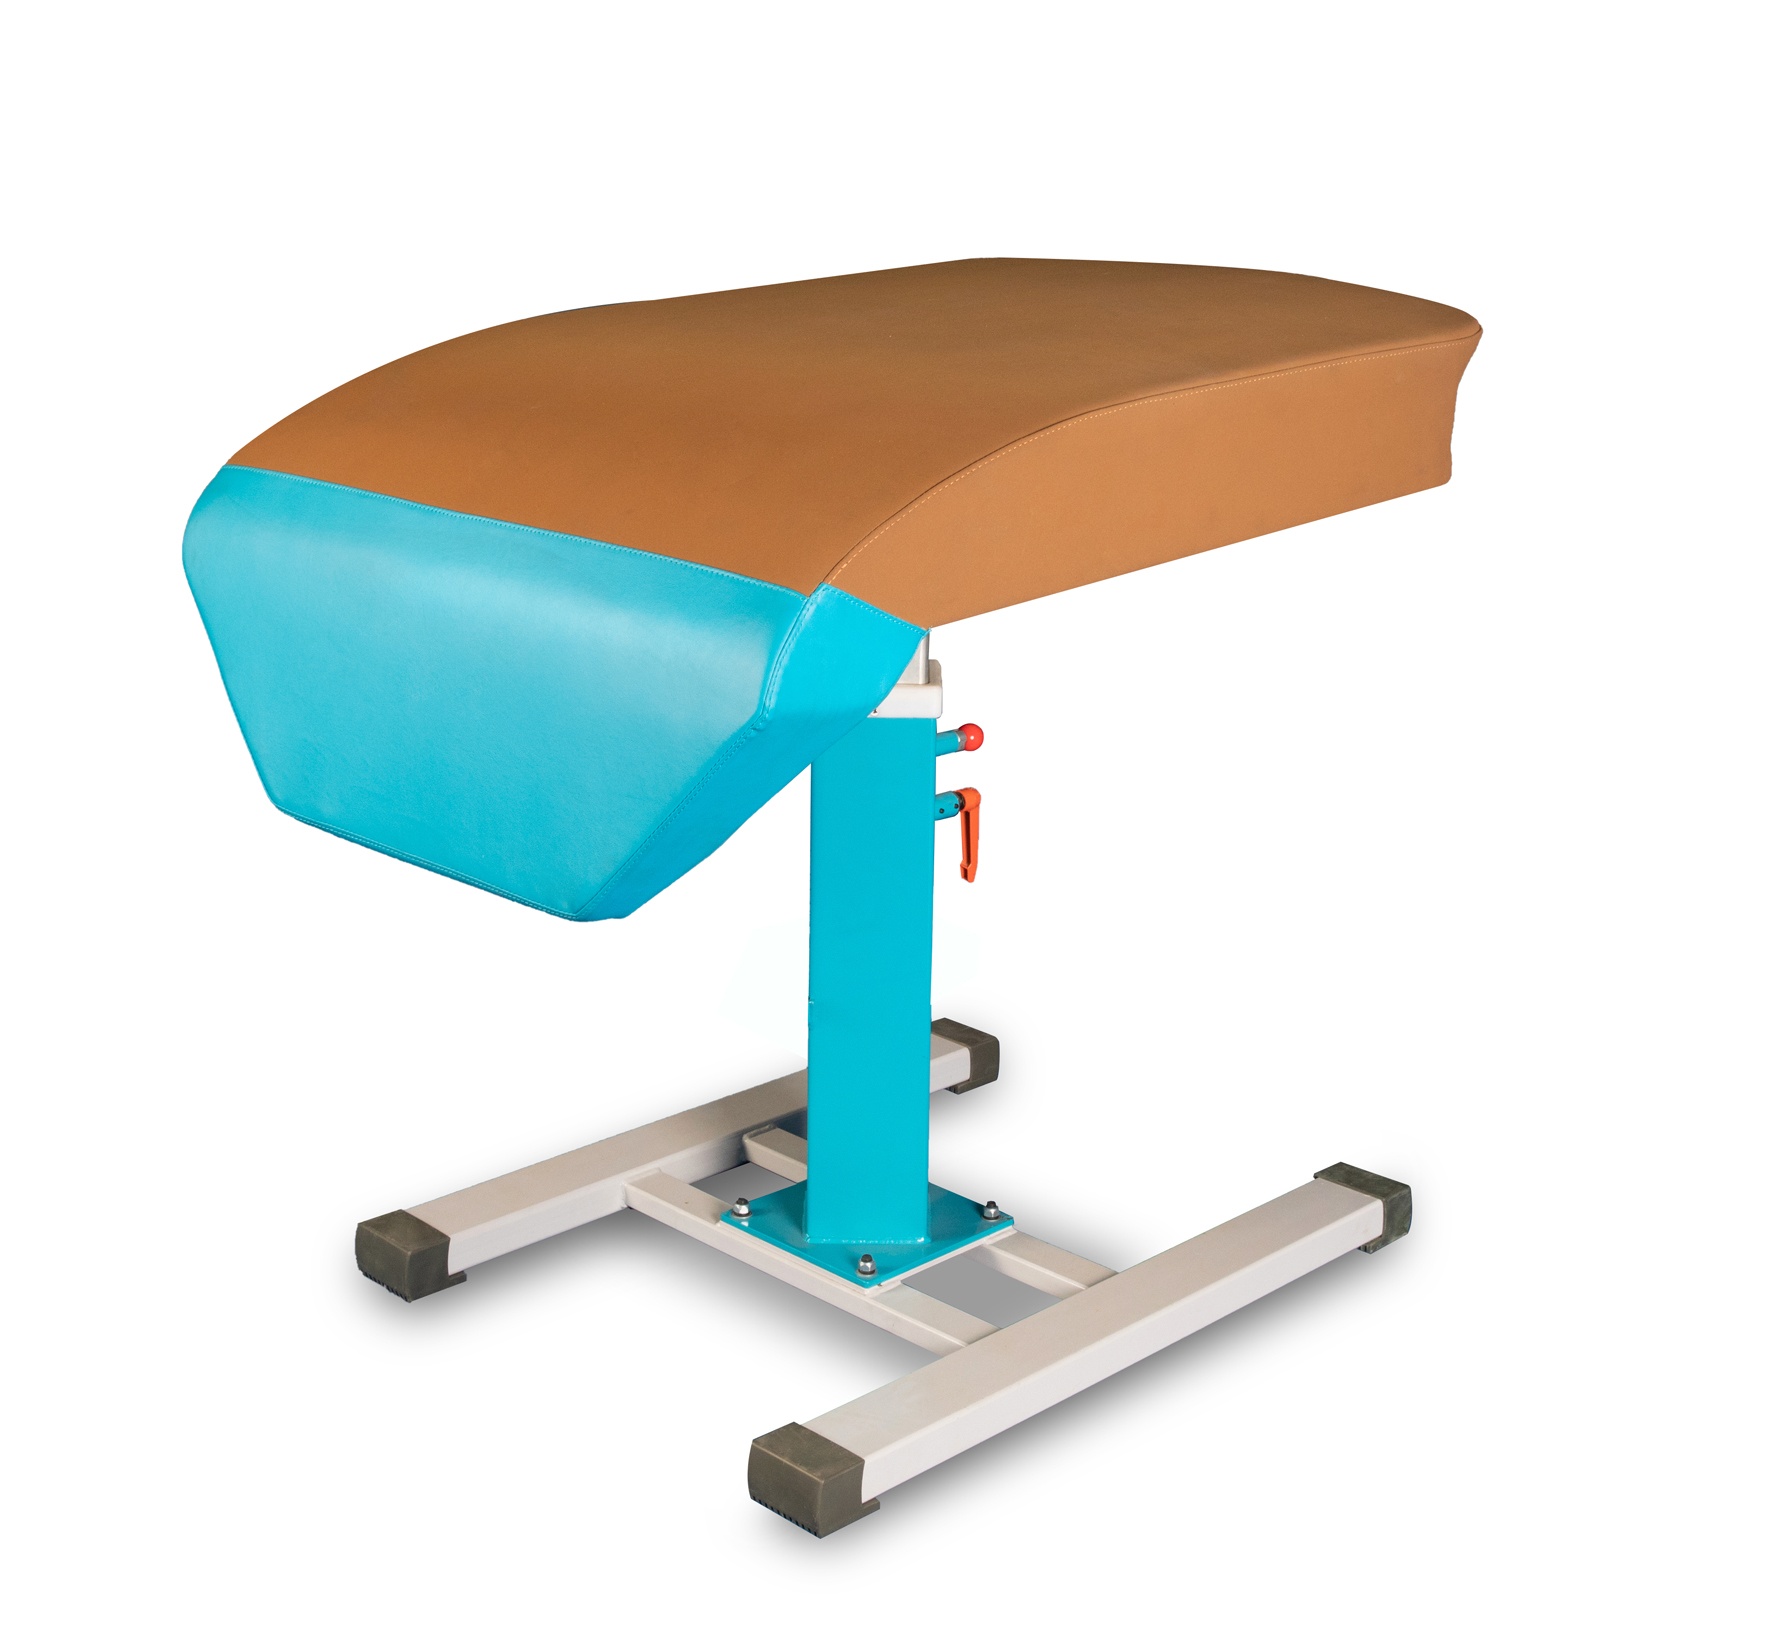
Vaulting Table - FIG Approved
Brand: Gaofei
This vaulting table is FIG approved and is ideal for training and competition use. It features a soft front section for shock absorption and a non-slip covering the hand placement area . The air compression table width is 94cm wide and features a combination of foam and springs which gives the gymnast a fast and dynamic response making training or perfecting new skills easier. The height can be adjusted easily from 1.05m to 1.35m using an internal air pressure system, the levers lock in position and height adjustment can safely be accomplished by one person. The 4 legs and rubber feet make this vaulting table safe, secure and ensure it stays in position whilst in use. There is a chain and tension system supplied with the vaulting table which allows it to be secured to the floor, a chain safety padding is also available (see here ). You will need to purchase 1 floor anchor (available separately here ) for the vaulting table. We have a wide range of accessories to compliment the vaulting table including runways, landing mats, safety mats, round off mats etc. We are proud to offer the Gaofei range of Gymnastics equipment within the UK. Gaofei is high end, quality equipment at very competitive prices. Dimensions & specifications: FIG approved, ideal for training and competition use Makes training and learning safer and more efficient PU/leatherette covered body and PVC front section Soft front section with non-slip covering the hand placement area Combination of foam and springs gives a fast and dynamic response Features an internal air pressure system, perfect shock absorption Table width is 94cm, height adjustable from 1.05m to 1.35m Powder coated r einforced tubular steel frame 4 legs with rubber anti-slip feet ensure the vault stays in position whilst in use Chain and tension system supplied Installation service available Manufactured by Gaofei * Unless we have these items in stock, they are manufactured to order and approximate manufacturing and delivery lead times are 8-10 weeks from receiving order . We combined shipping costs, discounts will be applied at checkout - please see our orders, payments & delivery page or contact us for more information*
Category: Sporting Goods > Athletics > Gymnastics > Gymnastics Training Aids > Gymnastics Vaulting Trainers